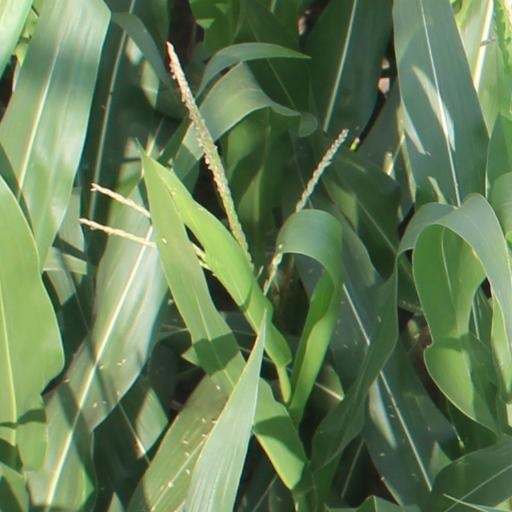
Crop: maize; corn